Hurwitz's automorphisms theorem

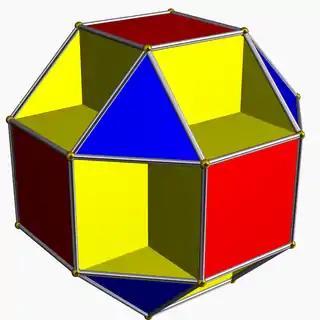
The small cubicuboctahedron is a polyhedral immersion of the tiling of the Klein quartic by 56 triangles, meeting at 24 vertices.

The smallest Hurwitz group is the projective special linear group PSL(2,7), of order 168, and the corresponding curve is the Klein quartic curve. This group is also isomorphic to PSL(3,2).